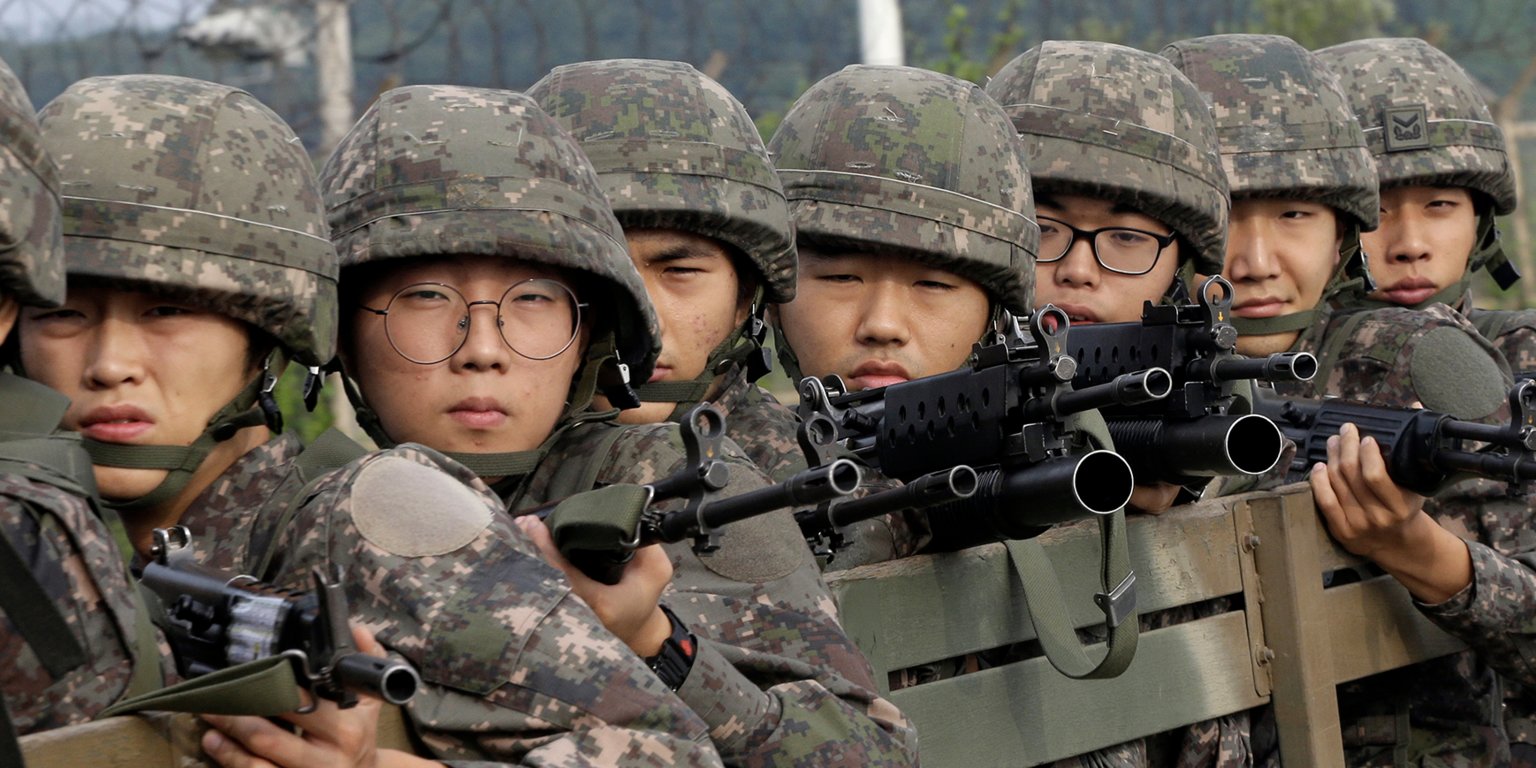
Gender: men